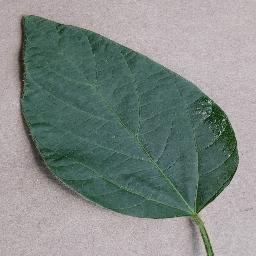
Label: Soybean___healthy